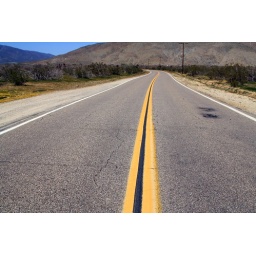
yellow line in the street with the mountains and desert in for back gound